Bighorn sheep

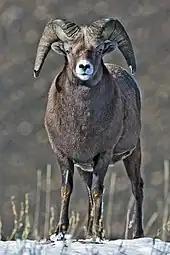
A bighorn ram near Jasper, Alberta

Bighorn sheep live in large herds and do not typically follow a single leader ram, unlike the mouflon, the ancestor of the domestic sheep, which has a strict dominance hierarchy. Before the mating season or "rut", the rams attempt to establish a dominance hierarchy to determine access to ewes for mating. During the pre-rut period, most of the characteristic horn clashing occurs between rams, although this behavior may occur to a limited extent throughout the year. Bighorn rams exhibit agonistic behavior: two competitors walk away from each other and then turn to face each other before jumping and lunging into headbutts. Rams' horns are often missing their tips, or "broomed". Broomed horns are a natural consequence of frequent sparring between rams. Females exhibit a stable, nonlinear hierarchy that correlates with age. Females may fight for high social status when they are integrated into the hierarchy at one to two years of age.